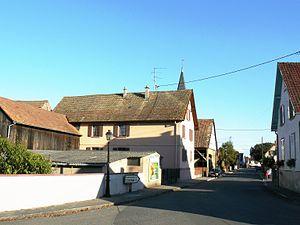
La rue principale du village de Schwobsheim
Schwobsheim est une commune française située dans le département du Bas-Rhin, en région Grand Est.